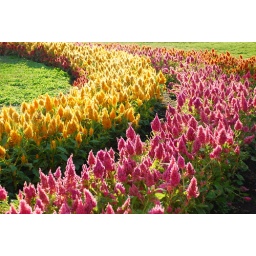
cockscombs in a flower bed